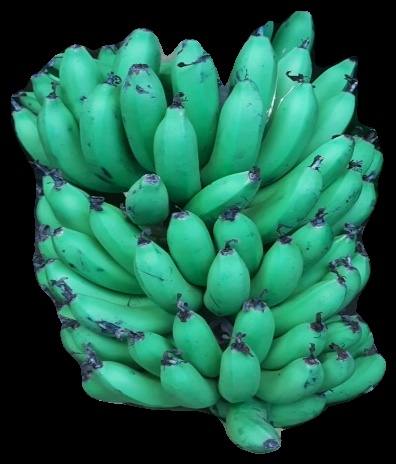
Variety: pachbale
Grade: grade1